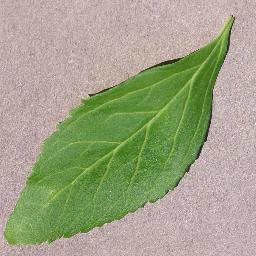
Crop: cherry
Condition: (including_sour)_healthy